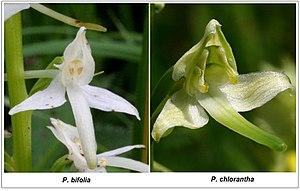
La Platanthère à deux feuilles, encore appelée Orchis à deux feuilles, est une orchidée terrestre européenne.
Platanthera chlorantha, la platanthère à fleurs verdâtres, est une orchidée terrestre européenne.